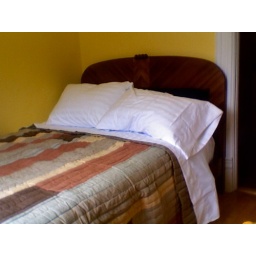
My new bed and covers in my really, really, really yellow room.